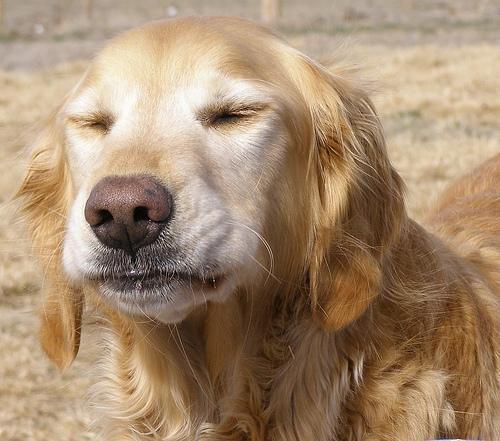
golden_retriever